21st Space Wing

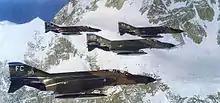
43rd Tactical Fighter Squadron F-4Es at Mount McKinley.

The technologically outdated F-102s were starting to become ineffective against Soviet Air Forces intruders, resulting in Alaska Air Command to try to upgrade them to more advanced F-4 Phantom IIs, however Tactical Air Command and Pacific Air Forces fighter squadrons tasked for the Vietnam War got first priority. Air Defense Command augmented Alaska Air Command by sending squadrons equipped with the Convair F-106 Delta Dart to Alaska on a rotational basis. In 1969, due to the age of their F-102 fighters, the 317th Fighter-Interceptor Squadron was inactivated. In 1970 the 43rd Tactical Fighter Squadron was assigned to the 21st Composite Wing and equipped with advanced McDonnell Douglas F-4E Phantom II. The 43rd Tactical Fighter Squadron, despite mechanical issues due to the Alaskan winter, also assumed the close air support mission role in support of the Army. Despite these issues the 43rd Tactical Fighter Squadron proved itself, conducting combat alerts, intercepts against Soviet Air Forces intruders, and combat exercises. In June 1972 the 43rd Tactical Fighter Squadron sent a detachment to Operation Cool Shoot at Tyndall Air Force Base, Florida and was awarded the Hughes Achievement Trophy in December of that year. 21 CW continued to compete in exercised during 1976, including Jack Frost, the Tactical Air Command Weapons System Evaluation Program at Eglin Air Force Base, Florida, and the William Tell fighter weapons competition in October and November at Tyndall AFB, where the 21st Composite Wing won the awards for the best F-4 crew, best maintenance crew, the Apple Splitter award for most drones destroyed, and the Top Gun award. 43 TFS won the Hughes Achievement Trophy again in 1977 and went to the Canadian Forces Air Command's Maple Flag in September 1978 and U.S. Air Force's Red Flag in April 1979.